The Lucky Ones (short story collection)

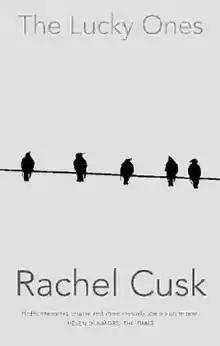
First edition cover

The Lucky Ones is a 2003 story collection by British author Rachel Cusk. Billed as a novel, it consists of five stories mainly concerned with the subject of family relationships, about five different people who are loosely connected to each other.